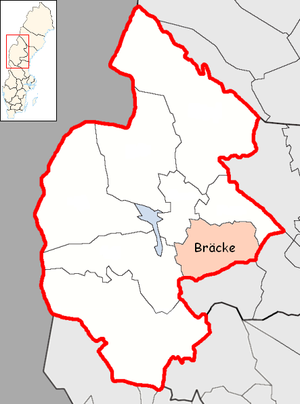
Bräcke kommun
Bräcke kommunes placering i Jämtland.
Bräcke kommune ligger i det svenske län Jämtlands län i Jämtland. Kommunens administrationscenter ligger i Bräcke.